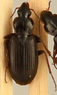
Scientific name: Calathus advena
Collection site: Niwot Ridge Mountain Research Station Site (NIWO), plot NIWO_007